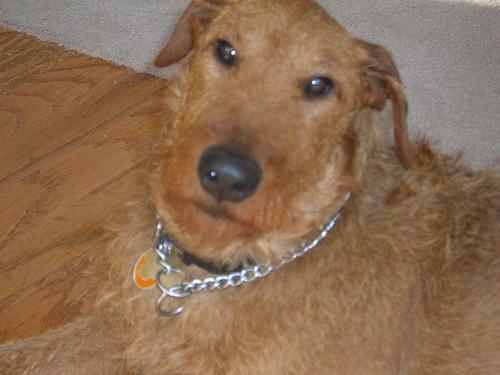
Irish_terrier